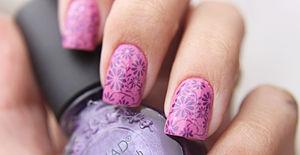
Une modification corporelle est une transformation, localisée ou étendue, réversible ou non, du corps d'un individu, au moyen d'une pratique et dans un but ayant un caractère culturel. Si des phénomènes naturels tels que la croissance, la grossesse, la vieillesse, ou certaines maladies, ou encore des traitements médicaux ou chirurgicaux entrainent des modifications du corps, l'expression est utilisée en anthropologie pour désigner plus spécifiquement les modifications corporelles artificielles, contrôlées et délibérées, excluant les mutilations punitives et les auto-mutilations relevant de troubles psychiatriques.